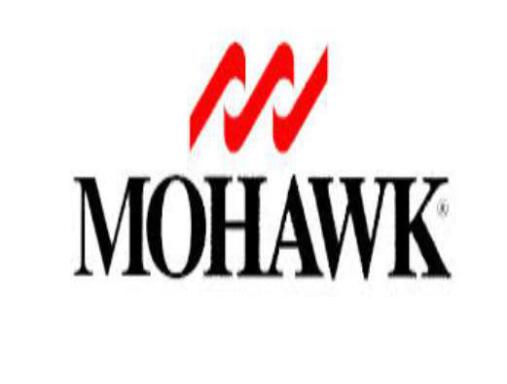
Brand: mohawk-2
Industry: Leisure